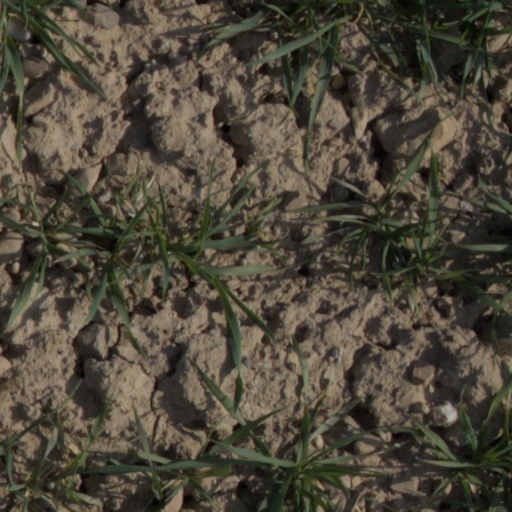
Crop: wheat